Foreign policy of Vladimir Putin

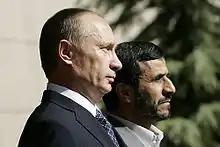
Putin with Iranian president, Mahmoud Ahmadinejad, 2007

Russia currently is one of only two countries in the world (the other being Japan) that has a mechanism for annual ministerial-level defence reviews with India. The Indo-Russian Inter-Governmental Commission (IRIGC), which is one of the largest and comprehensive governmental mechanisms that India has had with any country internationally. Almost every department from the Government of India attends it.